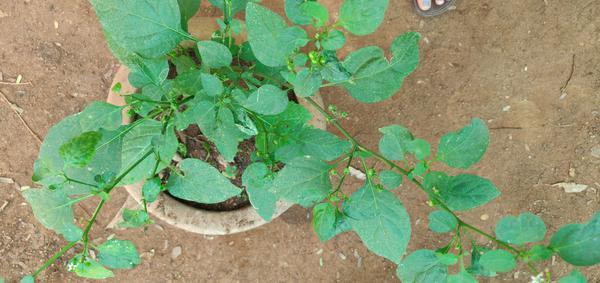
Plant: Ganike